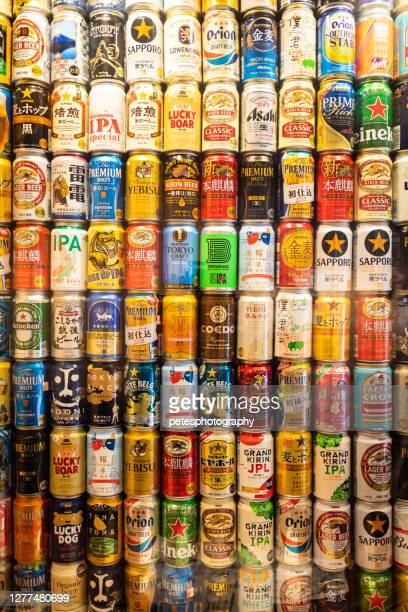
Label: metal